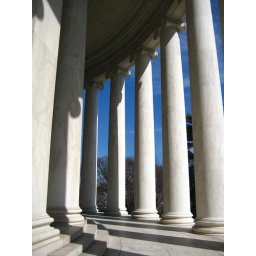
pillars and their shadows against a blue sky